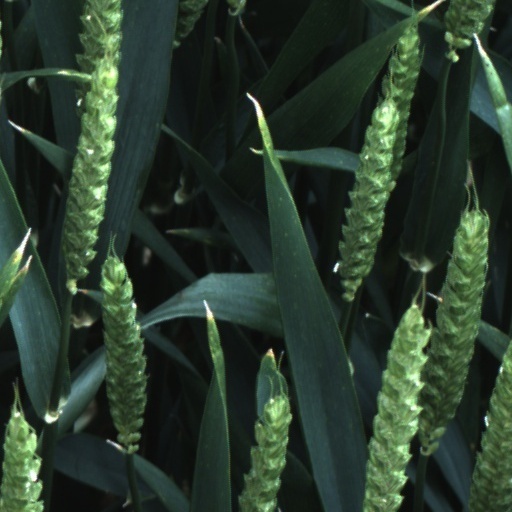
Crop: wheat